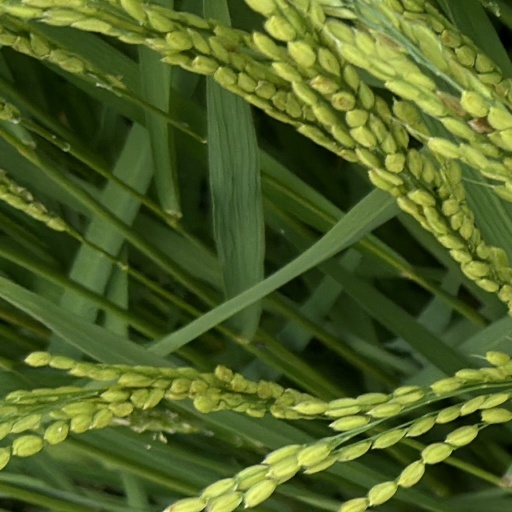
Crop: rice